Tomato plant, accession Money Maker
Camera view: tilt-top (135 deg); turntable rotation: 120 degrees
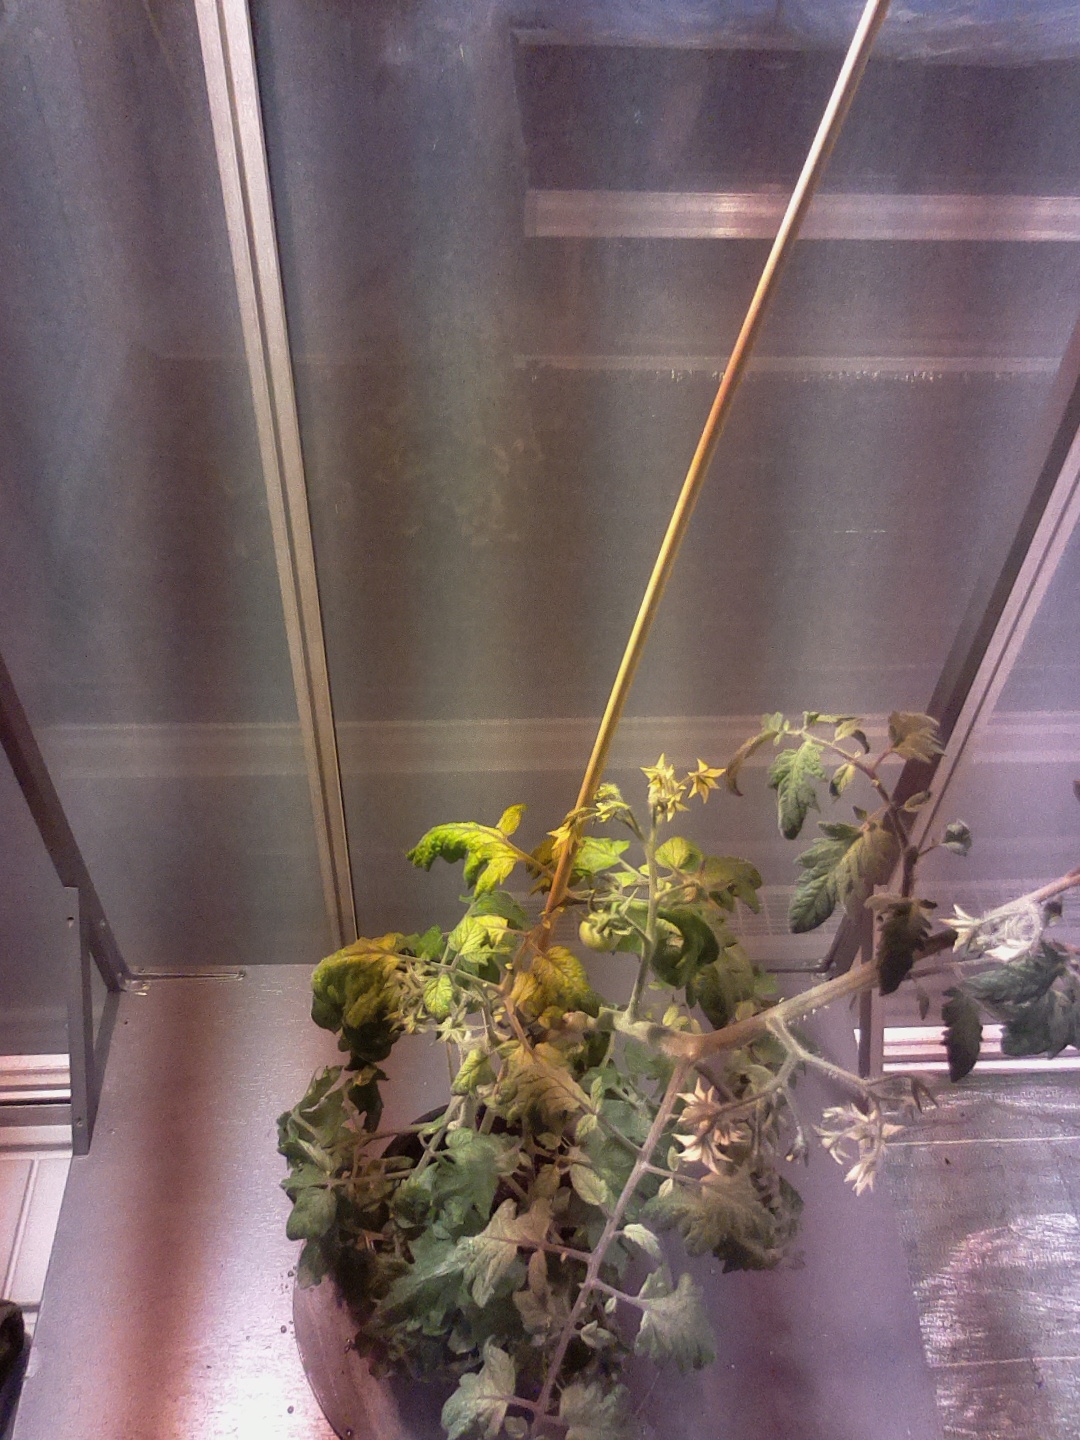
BBCH growth stage 71: 10%-20% of final fruit size